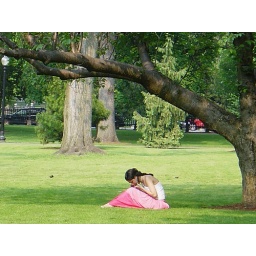
A girl muses (or perhaps talks discreetly on a cellphone) under a tree in Boston.